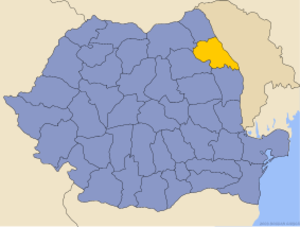
Iași
Iași distrikts beliggenhed i Rumænien
Iași er en by, administrativt center i Iași distrikt i Rumænien. Iași har 290.422 indbyggere.